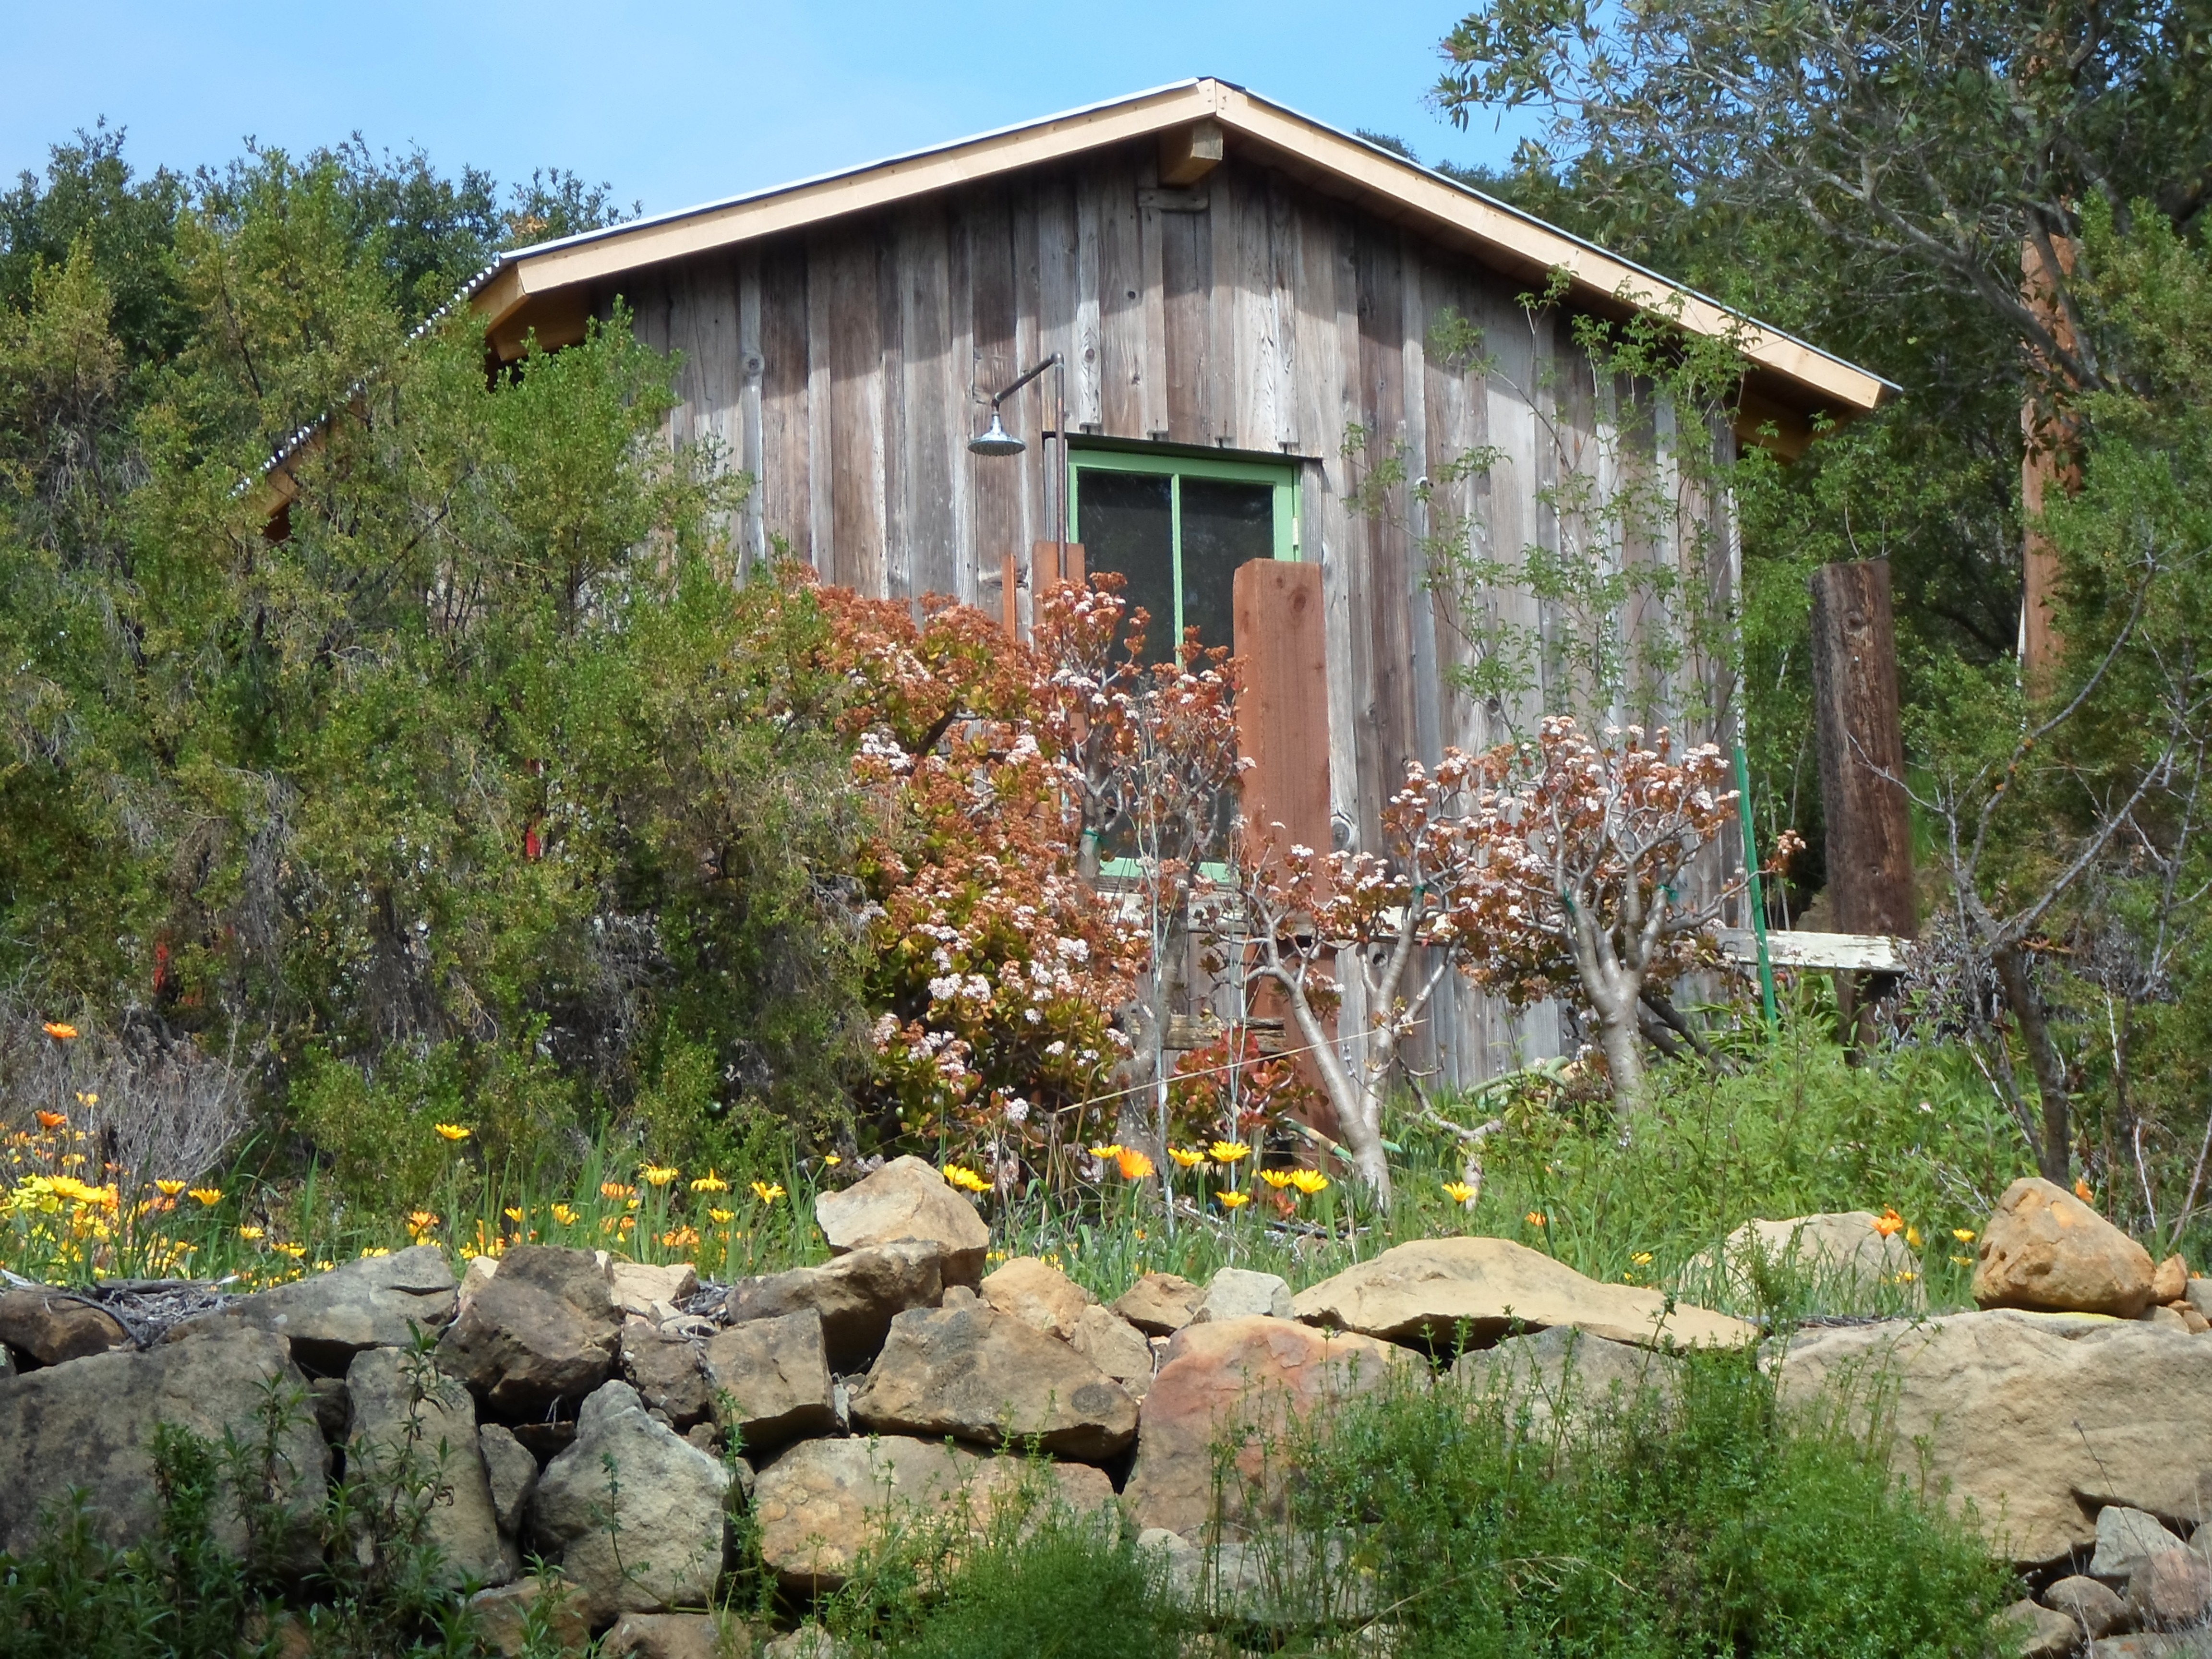
house, home, shed, pond, cottage, small, backyard, residence, property, exterior, residential, garden, flora, plants, greenery, trees, leaves, rocks, outdoors, leafy, landscaping, buildings, gardening, houses, wooden, gardens, estate, yard, rural area, properties, greens, yards